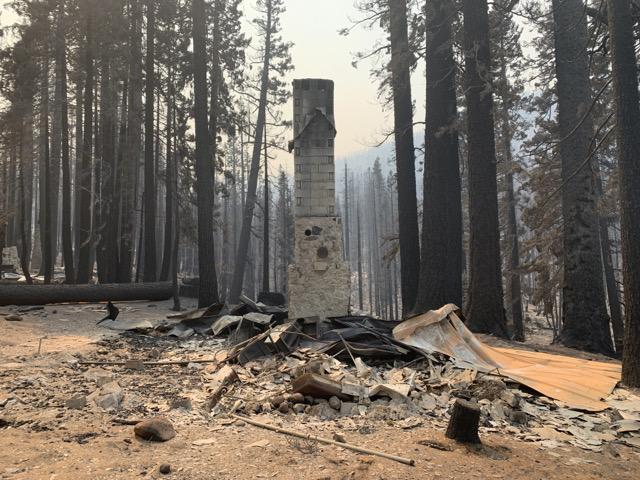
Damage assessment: destroyed